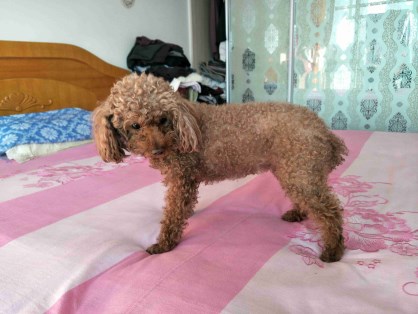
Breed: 7449-n000128-teddy